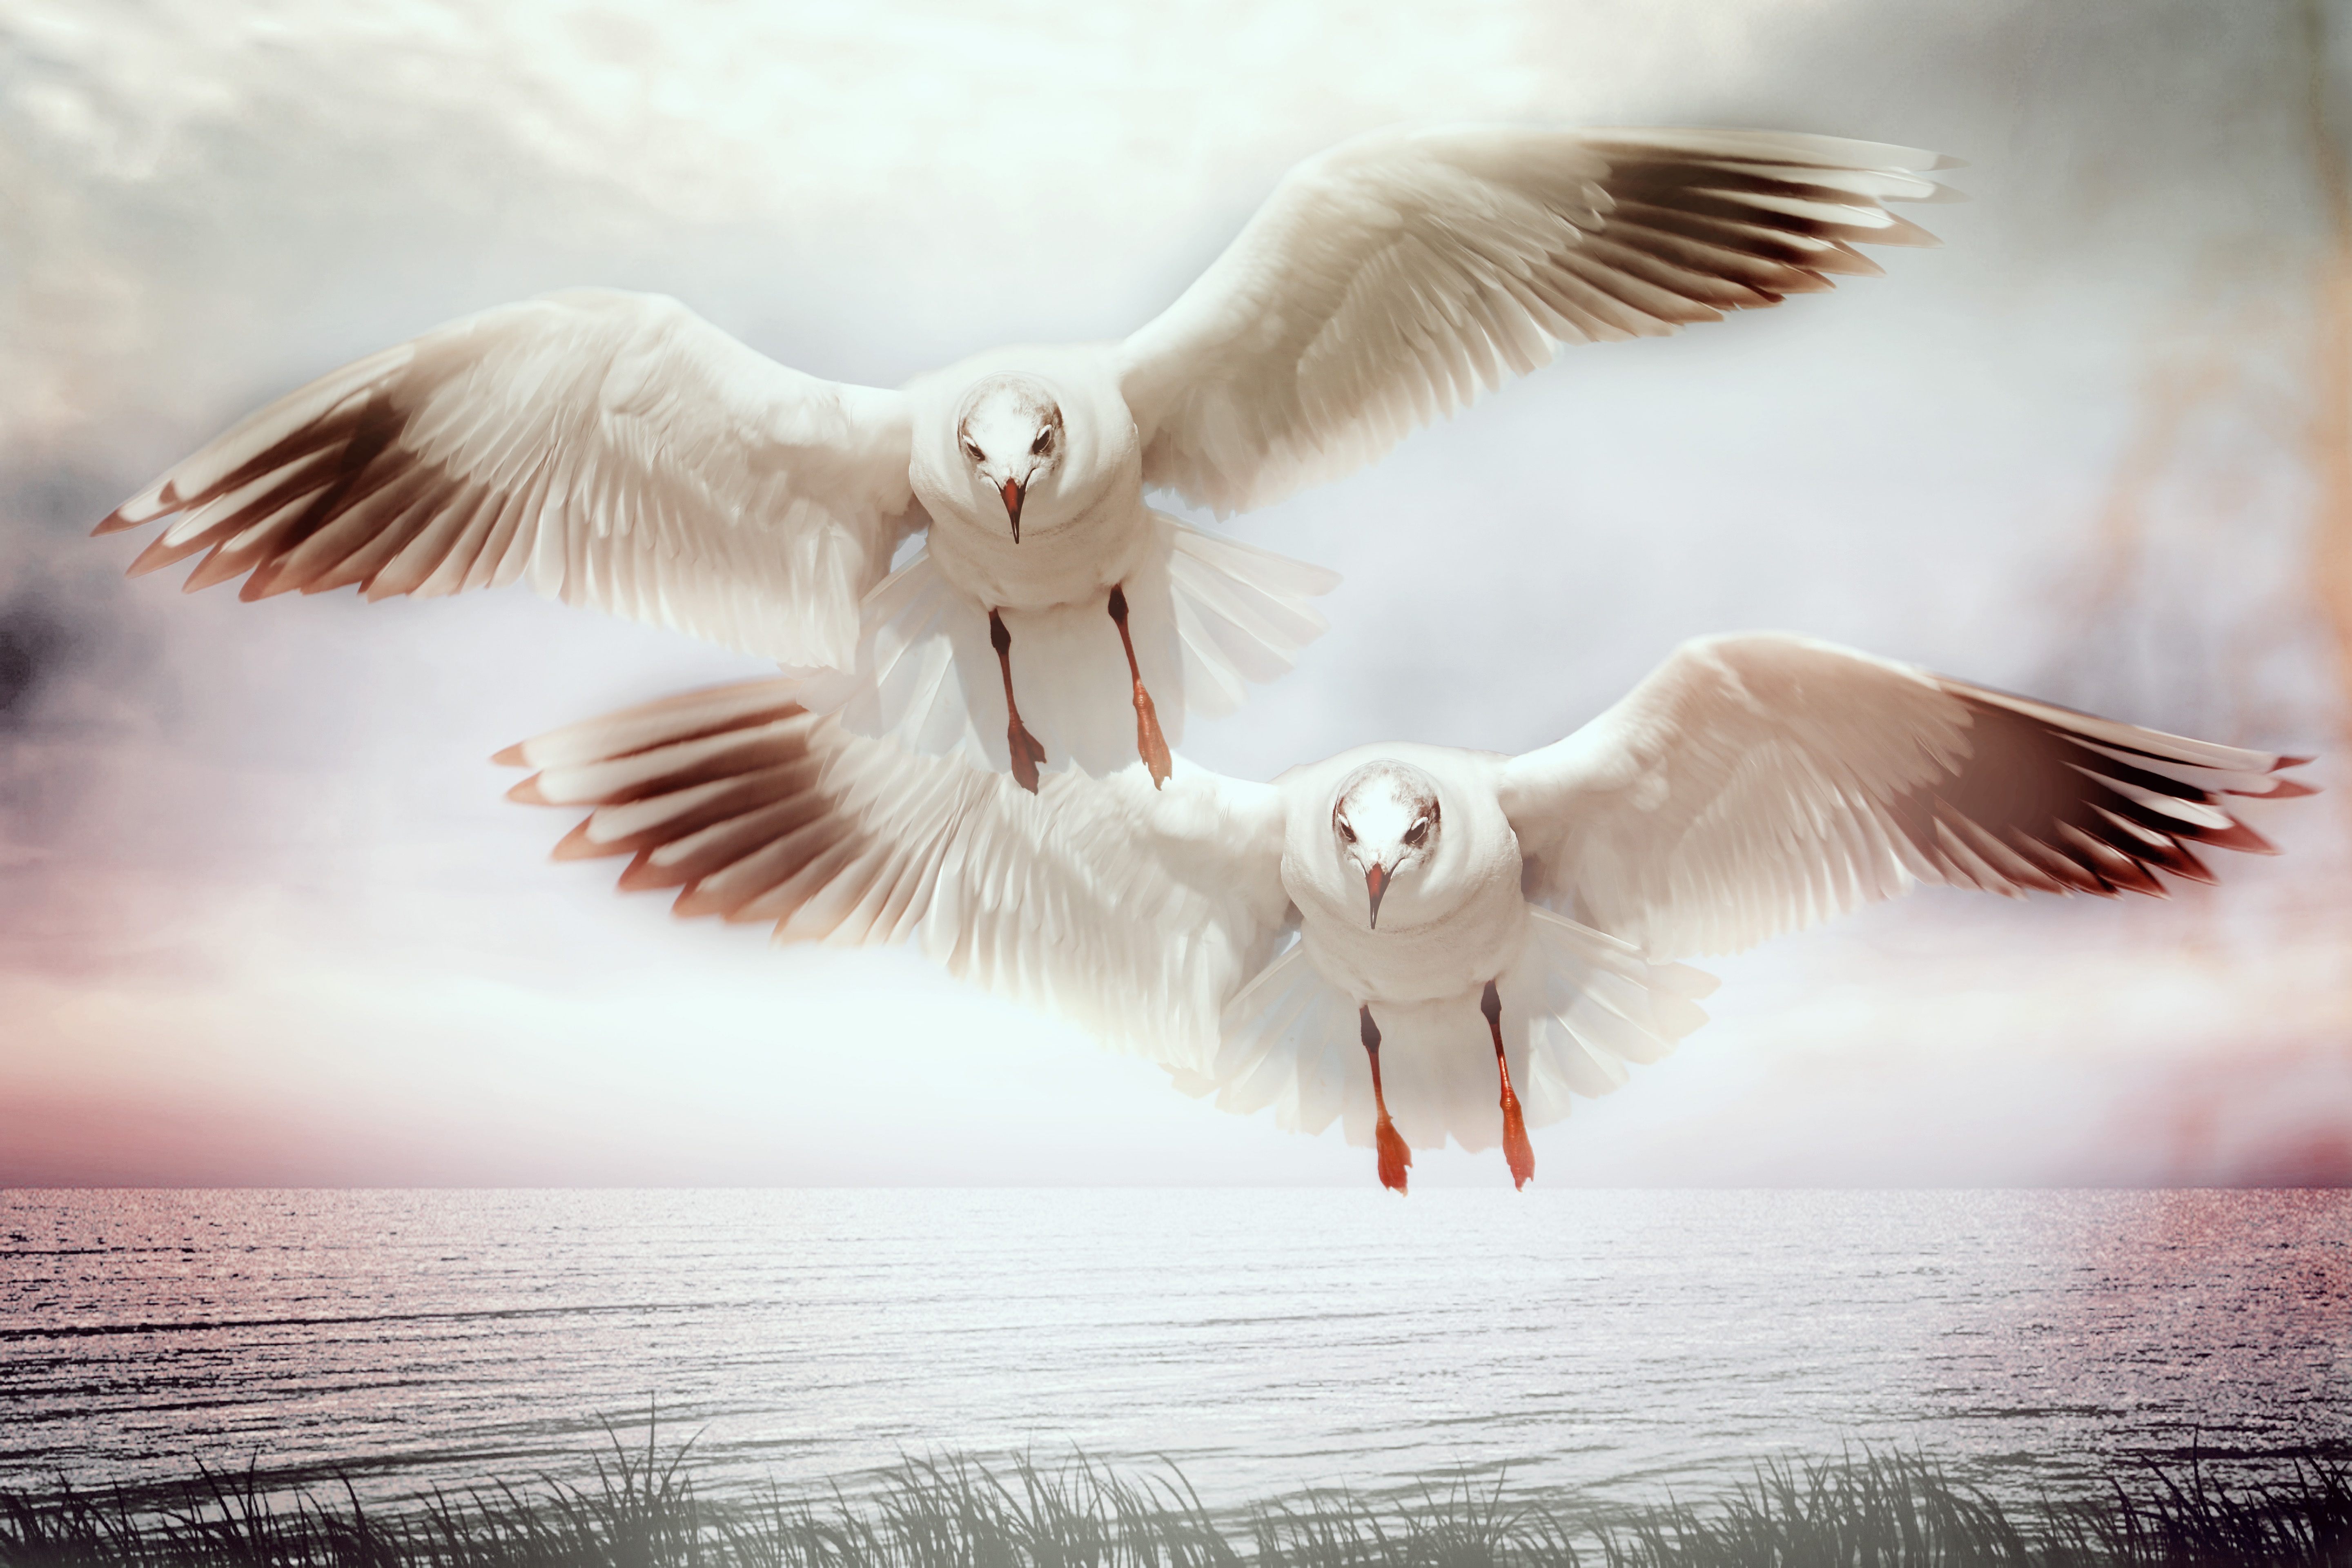
sea, water, nature, bird, wing, lake, seabird, fly, gull, beak, flight, gulls, vertebrate, water bird, charadriiformes